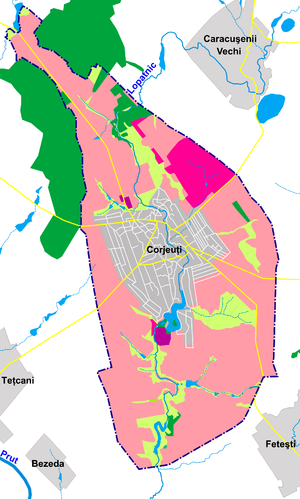
Corjeuți est une commune du Raion de Briceni en Moldavie.